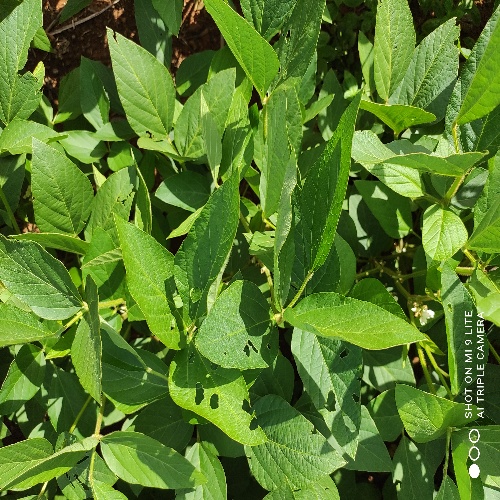
Label: Caterpillar